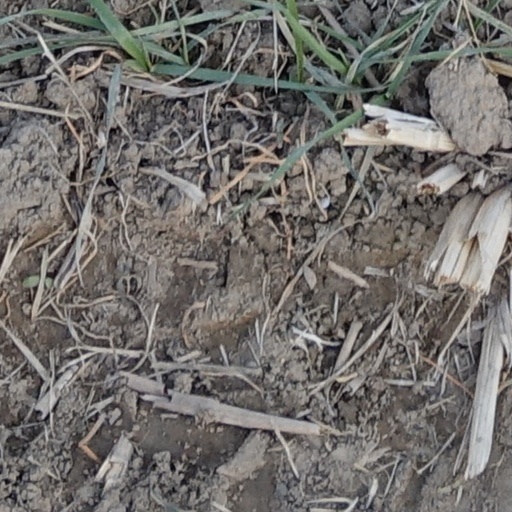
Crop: wheat